Climate change in South Dakota

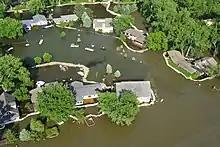
Flooded homes, 2011

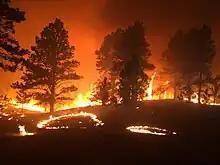
Auburn Fire outside Rapid City, 2023

In the spring of 2019, the Big Sioux River and James River (Dakotas) experienced severe flooding. Effects of the flood episode included: delayed crop plantings, spread of noxious weeds, litter and debris scattered along river banks, damage to roads and bridges and a decline in canoeing and kayaking due to strong current.